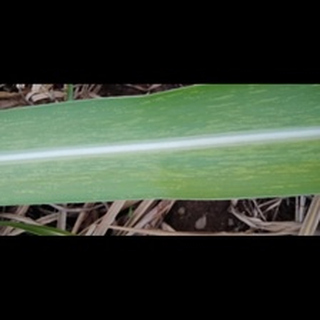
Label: sugarcane_mosaic